PSD Bank Nürnberg Arena

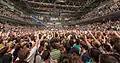
The interior of the arena.

The arena opened in 2001 as Arena Nürnberg. On 22 April 2003, Irish vocal pop band Westlife held a concert for their Unbreakable Tour supporting their album Unbreakable - The Greatest Hits Vol. 1. In 2005, it was renamed Arena Nürnberger Versicherung to reflect its sponsorship by local insurance firm Nürnberger Versicherung. On 7 November 2009, David Haye won the WBA , against Nikolai Valuev, at the arena, in his first attempt at the heavyweight title.